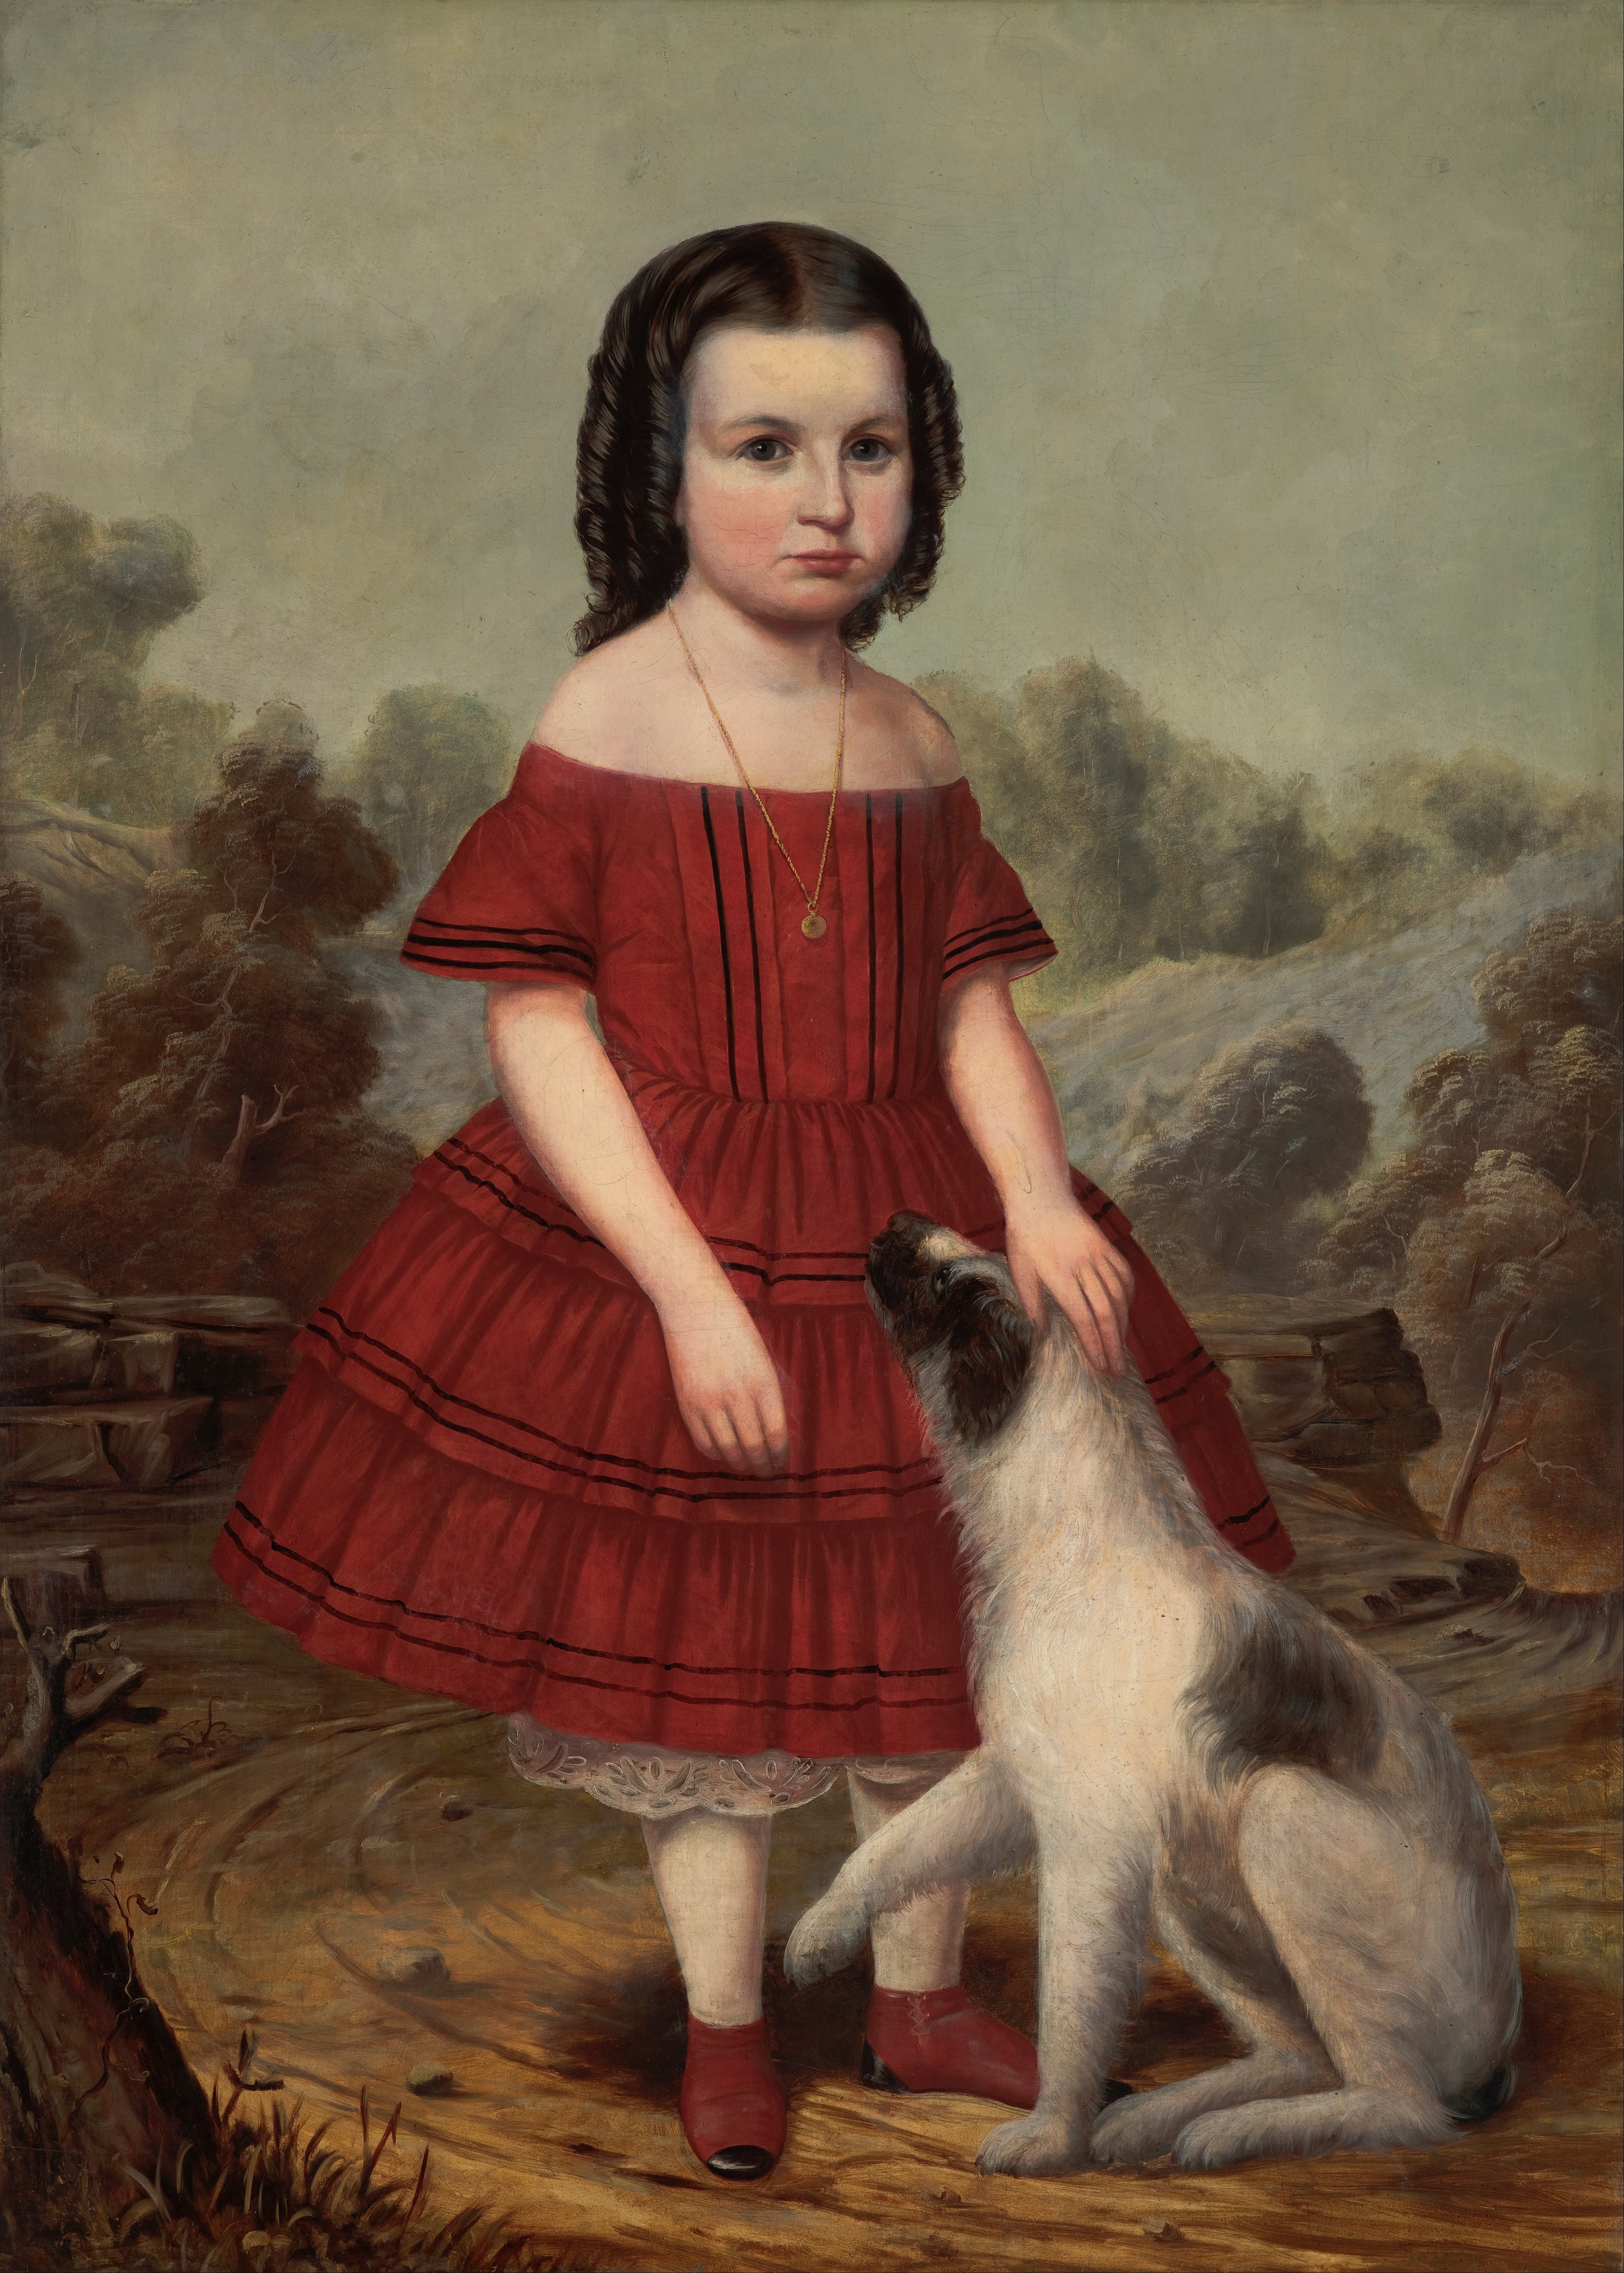
girl, dog, female, portrait, artistic, child, painting, outside, art, dress, artistry, oil on canvas, human positions, john hegler